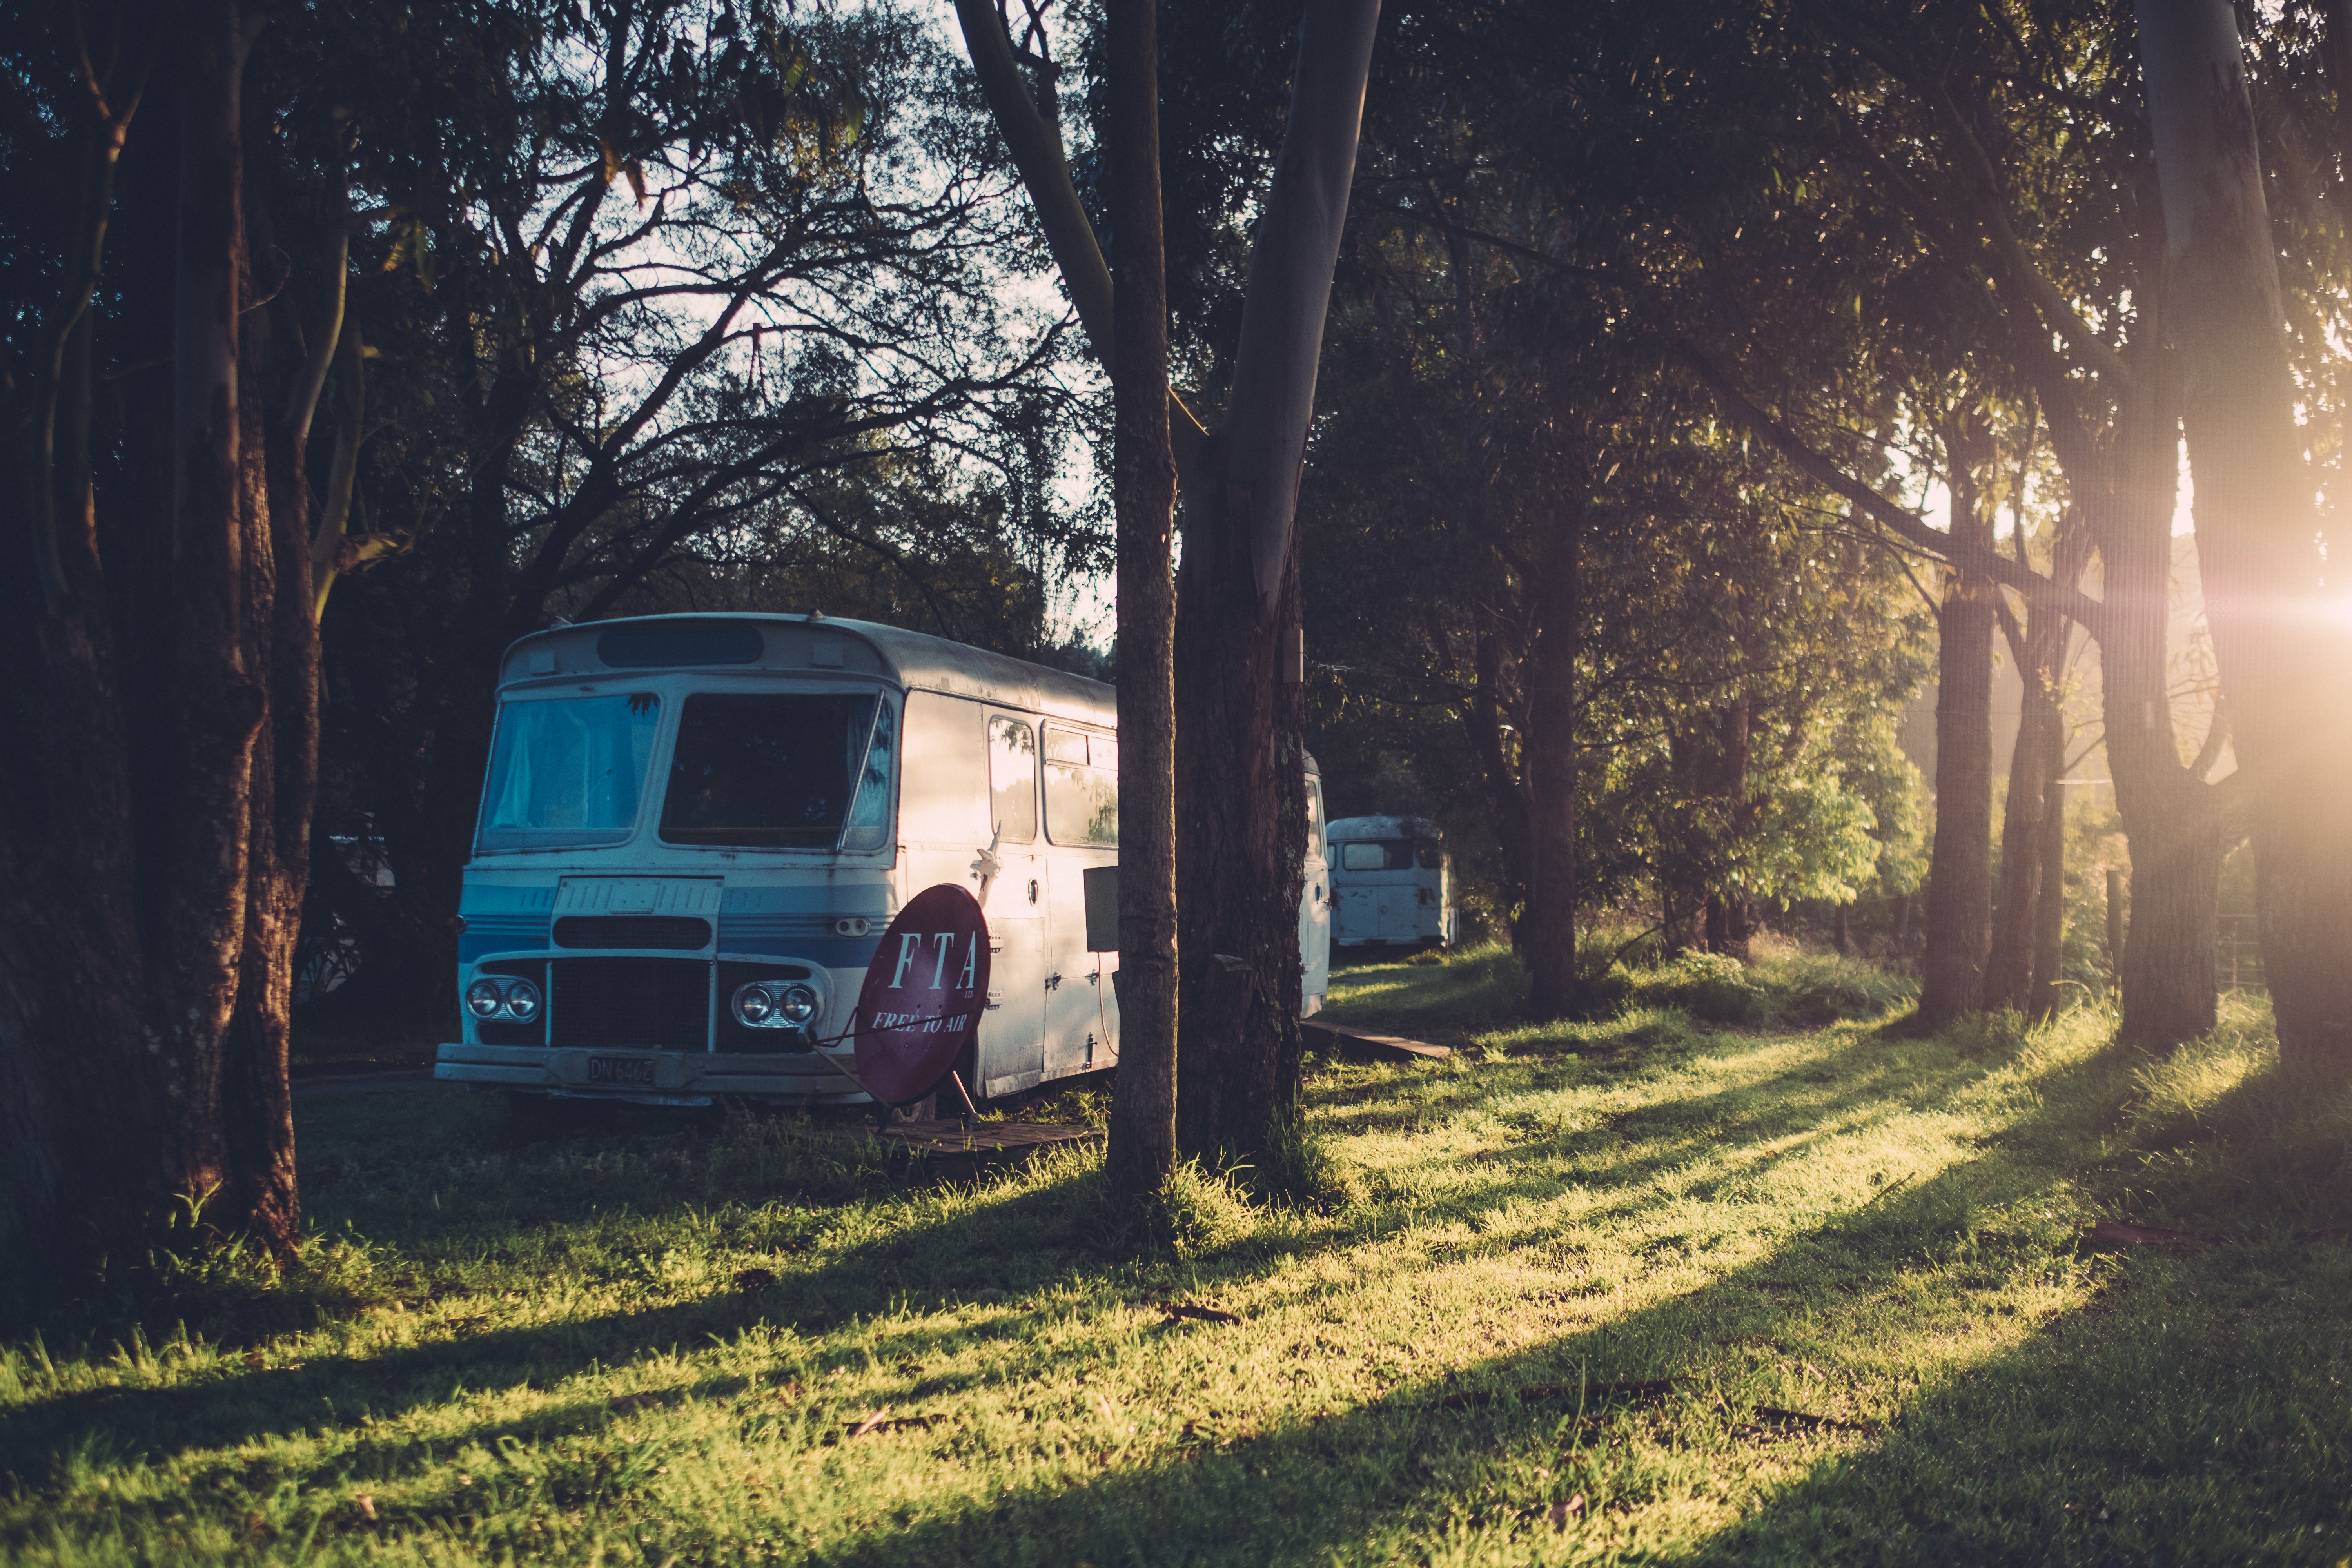
tree, forest, grass, light, night, sunlight, morning, evening, autumn, darkness, woodland, rural area, woody plant